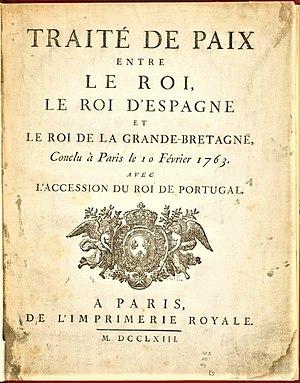
Le Canada est un pays situé dans la partie septentrionale de l'Amérique du Nord. Monarchie constitutionnelle à régime parlementaire constituée en fédération, composée de dix provinces et trois territoires, le pays est encadré par l'océan Atlantique à l'est, l'océan Arctique au nord et l'océan Pacifique à l'ouest. Le Canada comprend deux frontières terrestres avec les États-Unis, l'une au sud et l'autre au nord-ouest avec l'Alaska, ainsi qu'une frontière maritime avec la France, par le biais de l'archipel de Saint-Pierre-et-Miquelon, et le Danemark, par le biais du Groenland. Le territoire terrestre canadien s'étend sur 10 millions de kilomètres carrés, ce qui en fait le deuxième pays du monde pour la superficie après la Russie. En 2019, il compte plus de 37 millions d'habitants et est ainsi le 37ᵉ pays du monde en ce qui concerne la population. Le territoire contient plus de 31 700 lacs, ce qui fait du Canada l'un des pays possédant les plus grandes réserves d'eau douce du globe. Les langues officielles au niveau fédéral sont l'anglais et le français. La capitale fédérale est Ottawa et la monnaie, le dollar canadien.